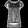
Label: T - shirt / top